Answer in natural language. Consider the 3D positions of the objects in the scene and not just the 2D positions in the image. Is the centerpoint of  framed monochromatic wall decor painting (highlighted by a blue box) at a higher height than artistic colourful white paper drawing scenario (highlighted by a green box)? Choose between the following options: no or yes
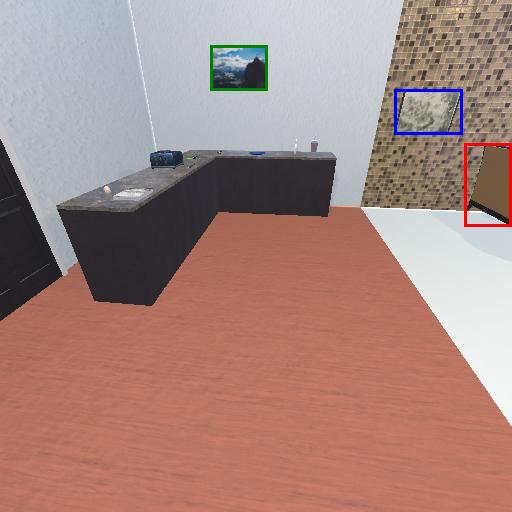
<answer>no</answer>